St. George Tucker House

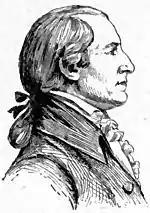
St. George Tucker

Tucker was somewhat of a disciplinarian as respected his children and other young residents, and being a judge, naturally drafted rules for the youngsters, called "Garrison Articles" to regulate behavior in the house. The children and visiting William and Mary students, somewhat-tongue-in cheek, then labeled the residence "Ft. St. George".